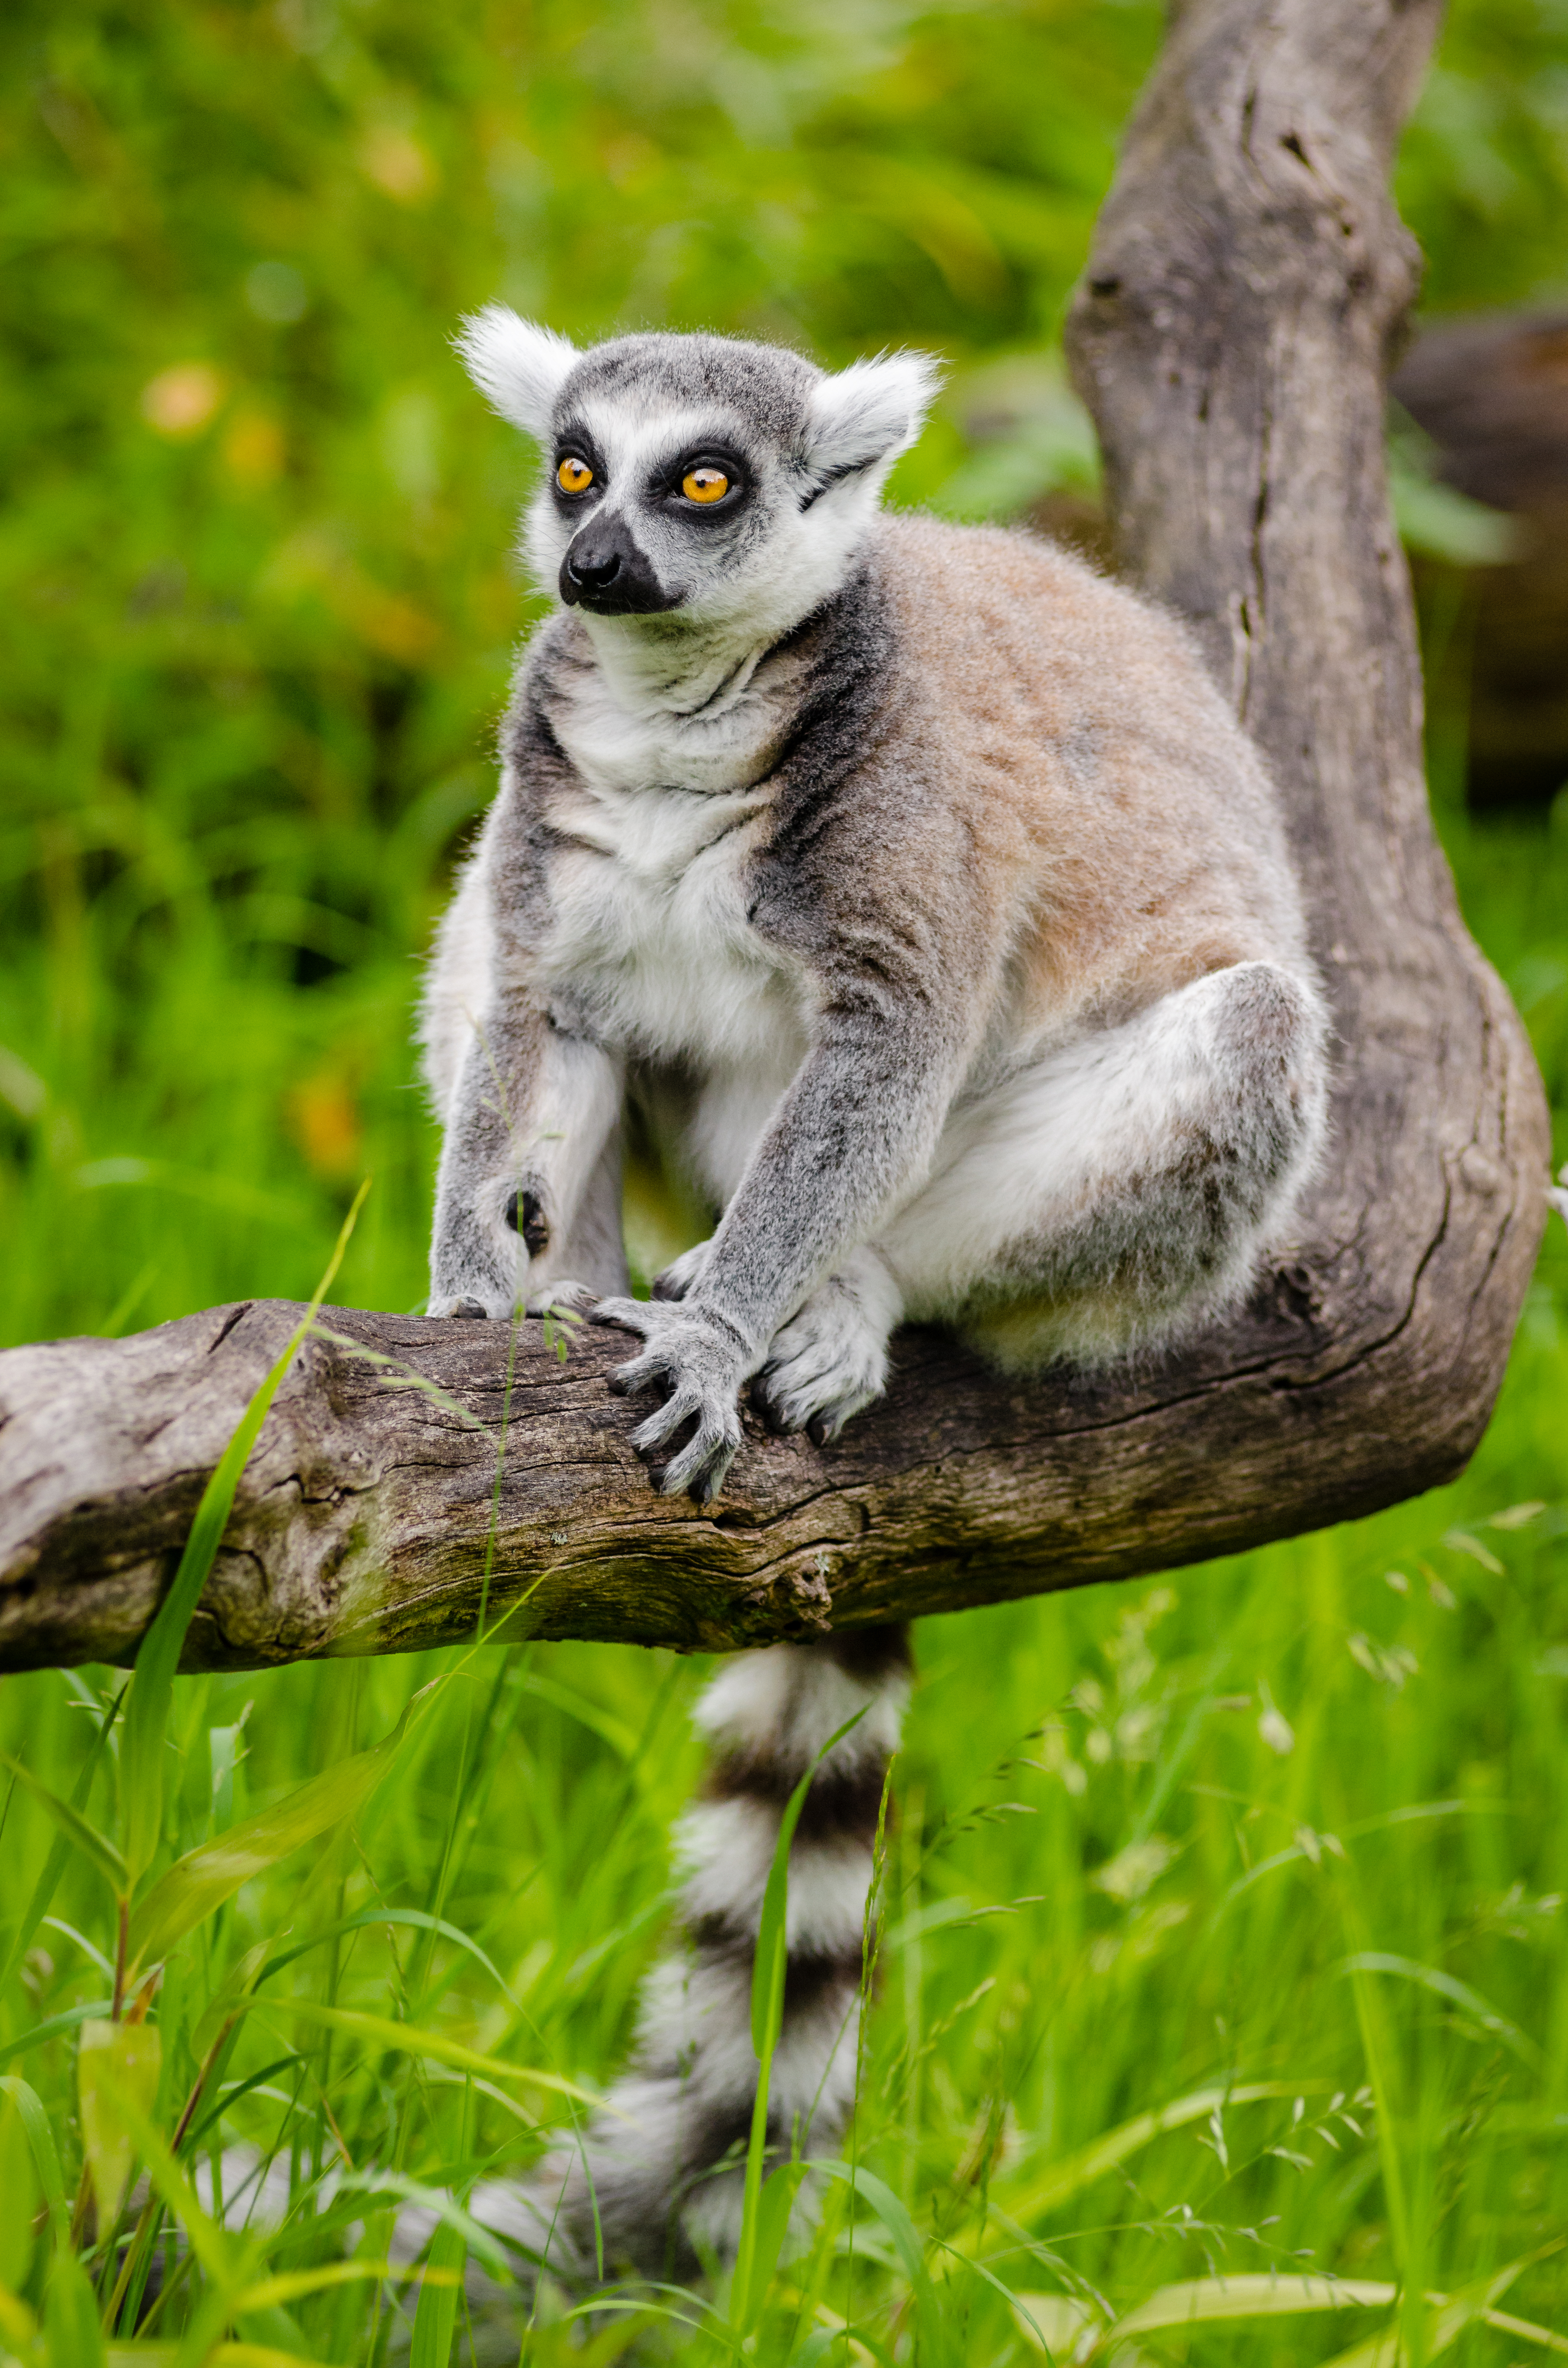
nature, animal, wildlife, zoo, mammal, fauna, primate, madagascar, vertebrate, lemur